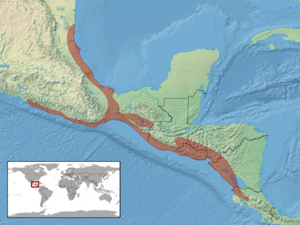
Coniophanes piceivittis est une espèce de serpents de la famille des Dipsadidae.